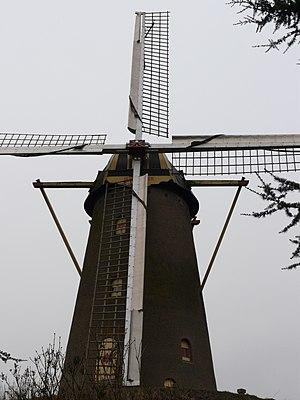
Cet article recense les moulins à vent de la province de Brabant-Septentrional, aux Pays-Bas.